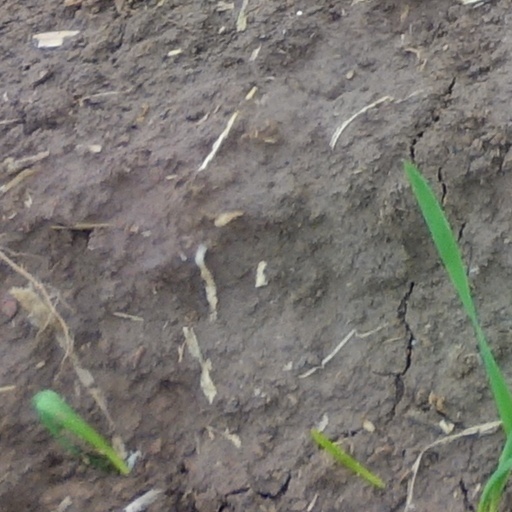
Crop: wheat